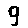
Label: 9